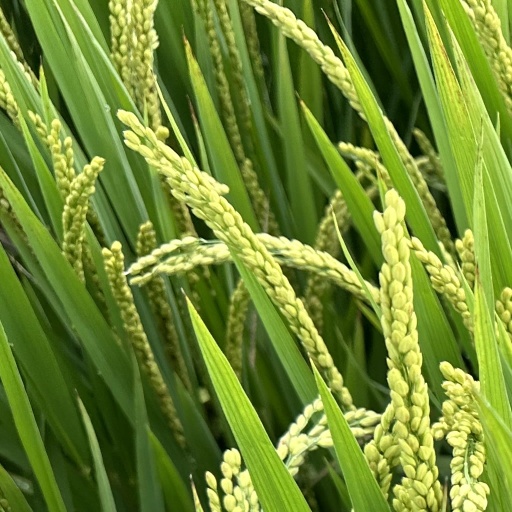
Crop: rice